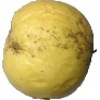
Label: Apple Golden 1